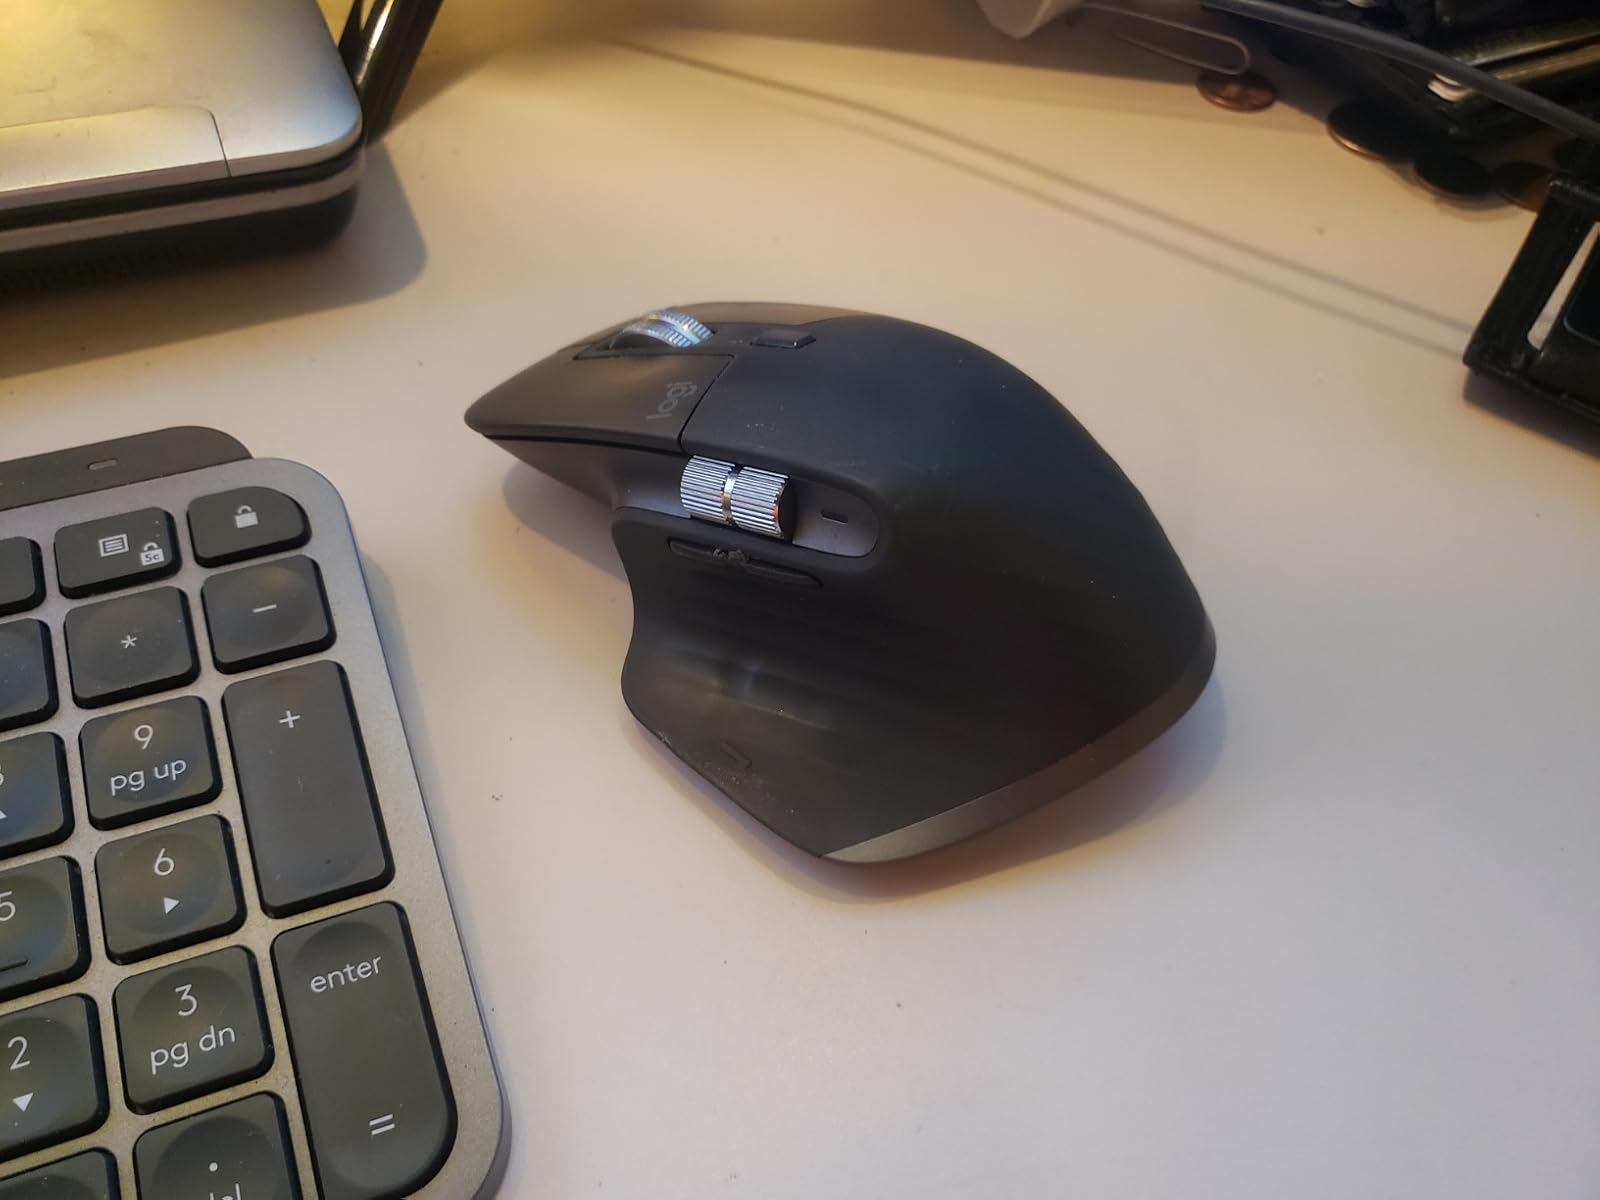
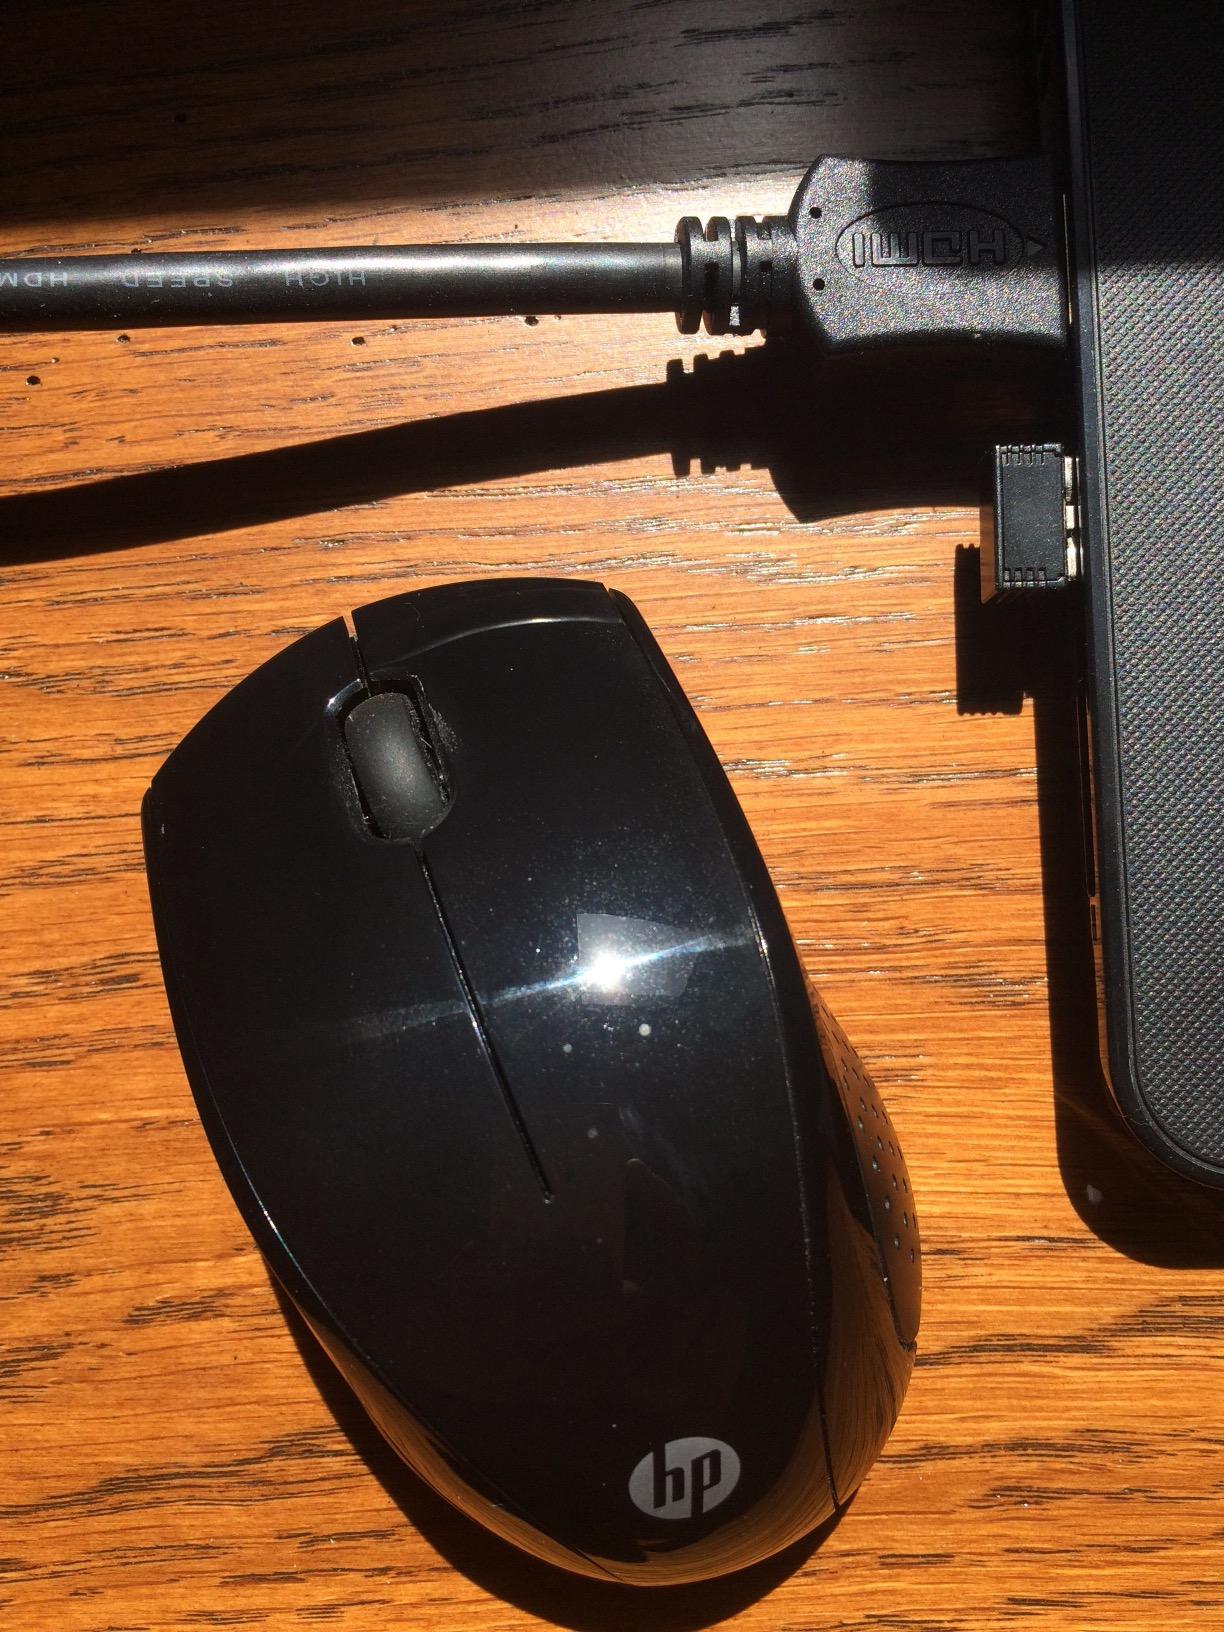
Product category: mouse
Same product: no